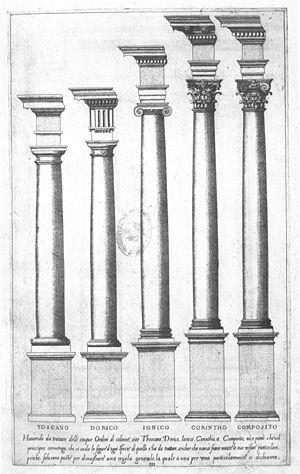
Giacomo ou Jacopo Barozzi, né à Vignola le 1ᵉʳ octobre 1507 et mort à Rome le 7 juillet 1573, est un architecte et un théoricien italien de l'architecture de la Renaissance.